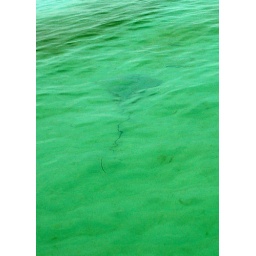
A stingray in about calf-deep water that I spotted this morning during my sunrise walk.